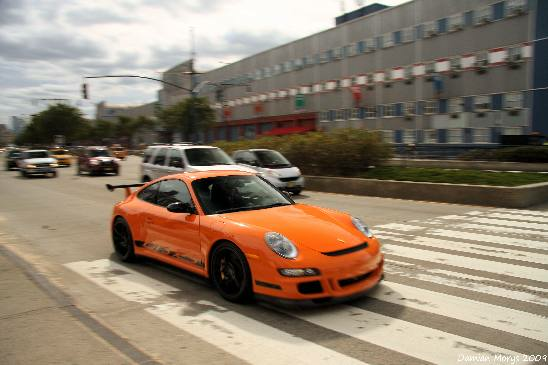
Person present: No